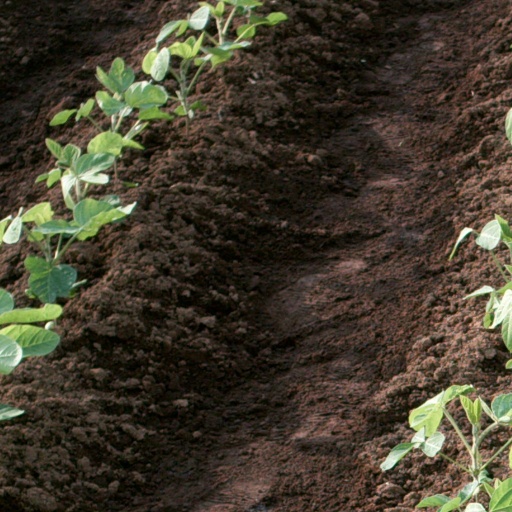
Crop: soybean